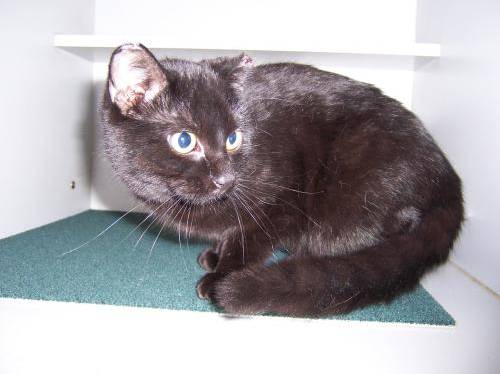
Label: cat